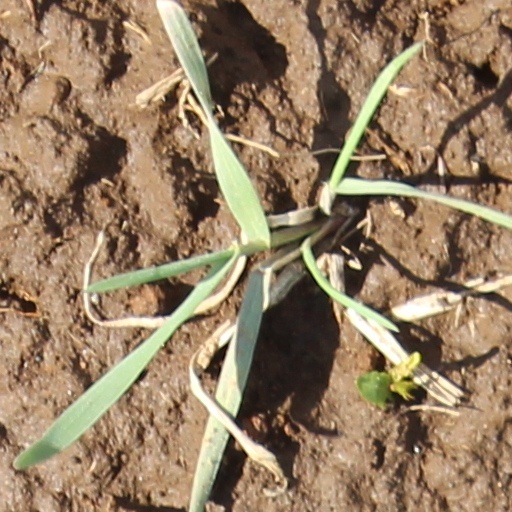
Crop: wheat